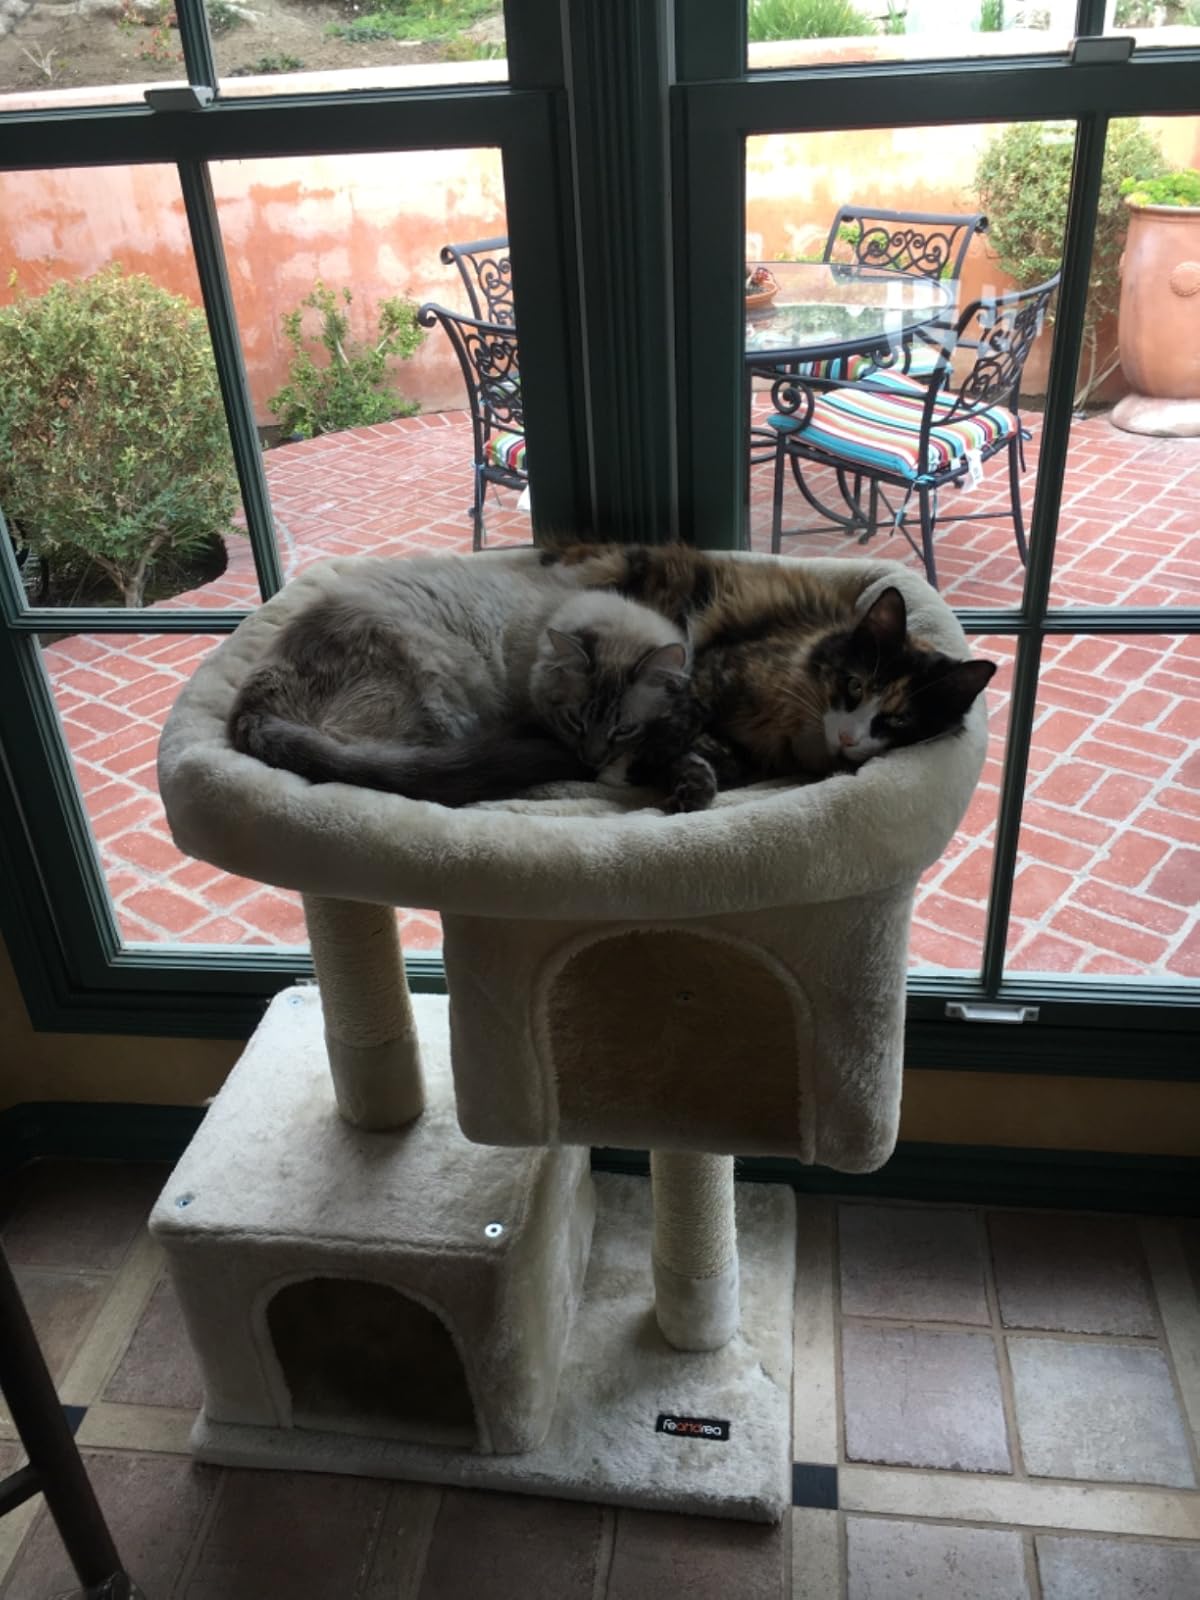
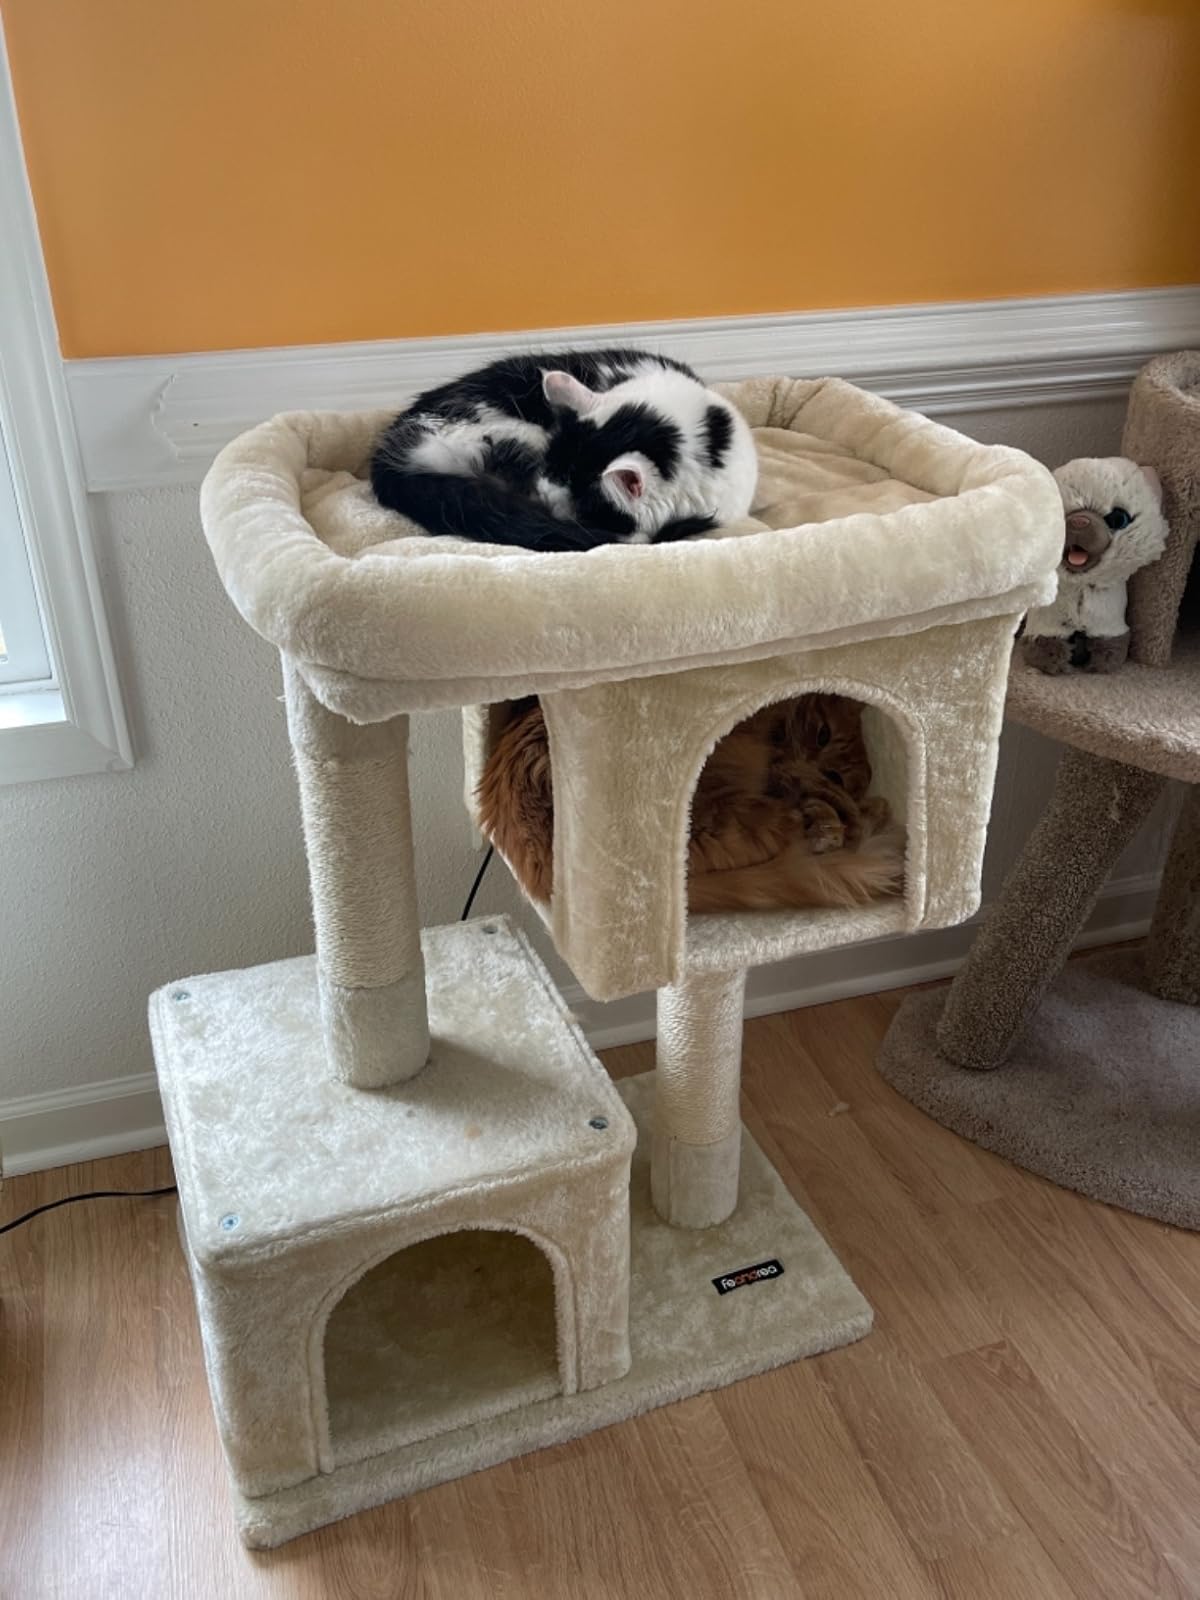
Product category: items_cat tree
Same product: yes